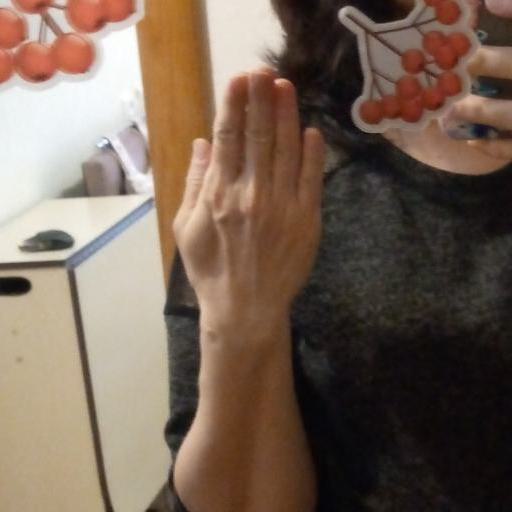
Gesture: stop_inverted